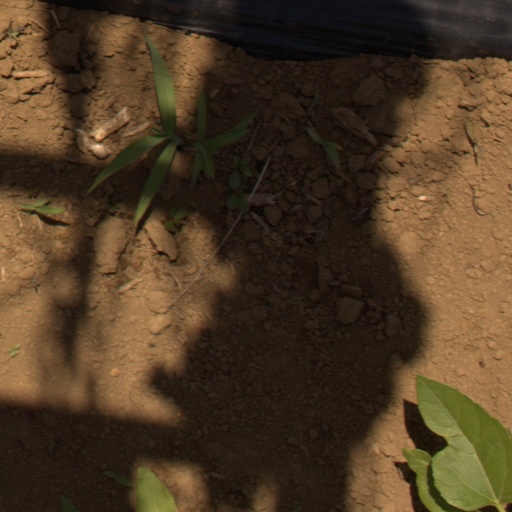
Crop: Jerusalem artichoke